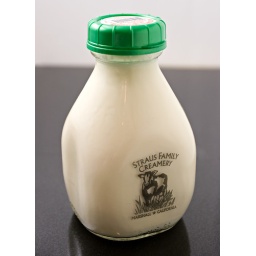
Black granite tile with white posterboard background in diffusion box